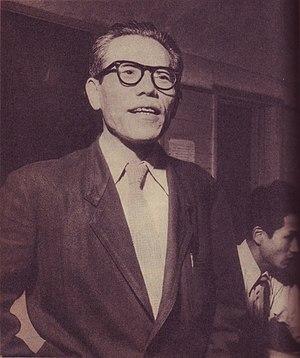
Eijirō Tōno est un acteur japonais, né le 17 septembre 1907 dans la préfecture de Gunma et mort le 8 septembre 1994 à Tokyo, à la suite de problèmes d'insuffisance cardiaque.